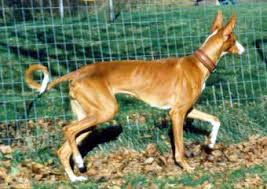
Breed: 210-n000006-Ibizan_hound